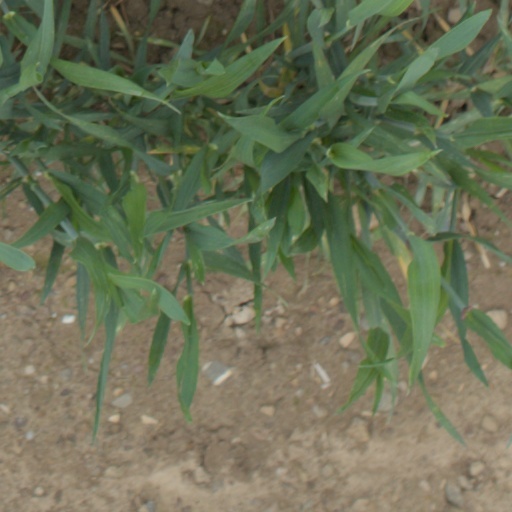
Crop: wheat